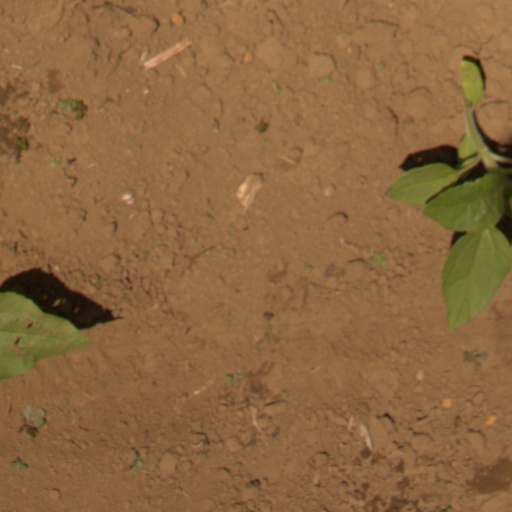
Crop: Jerusalem artichoke